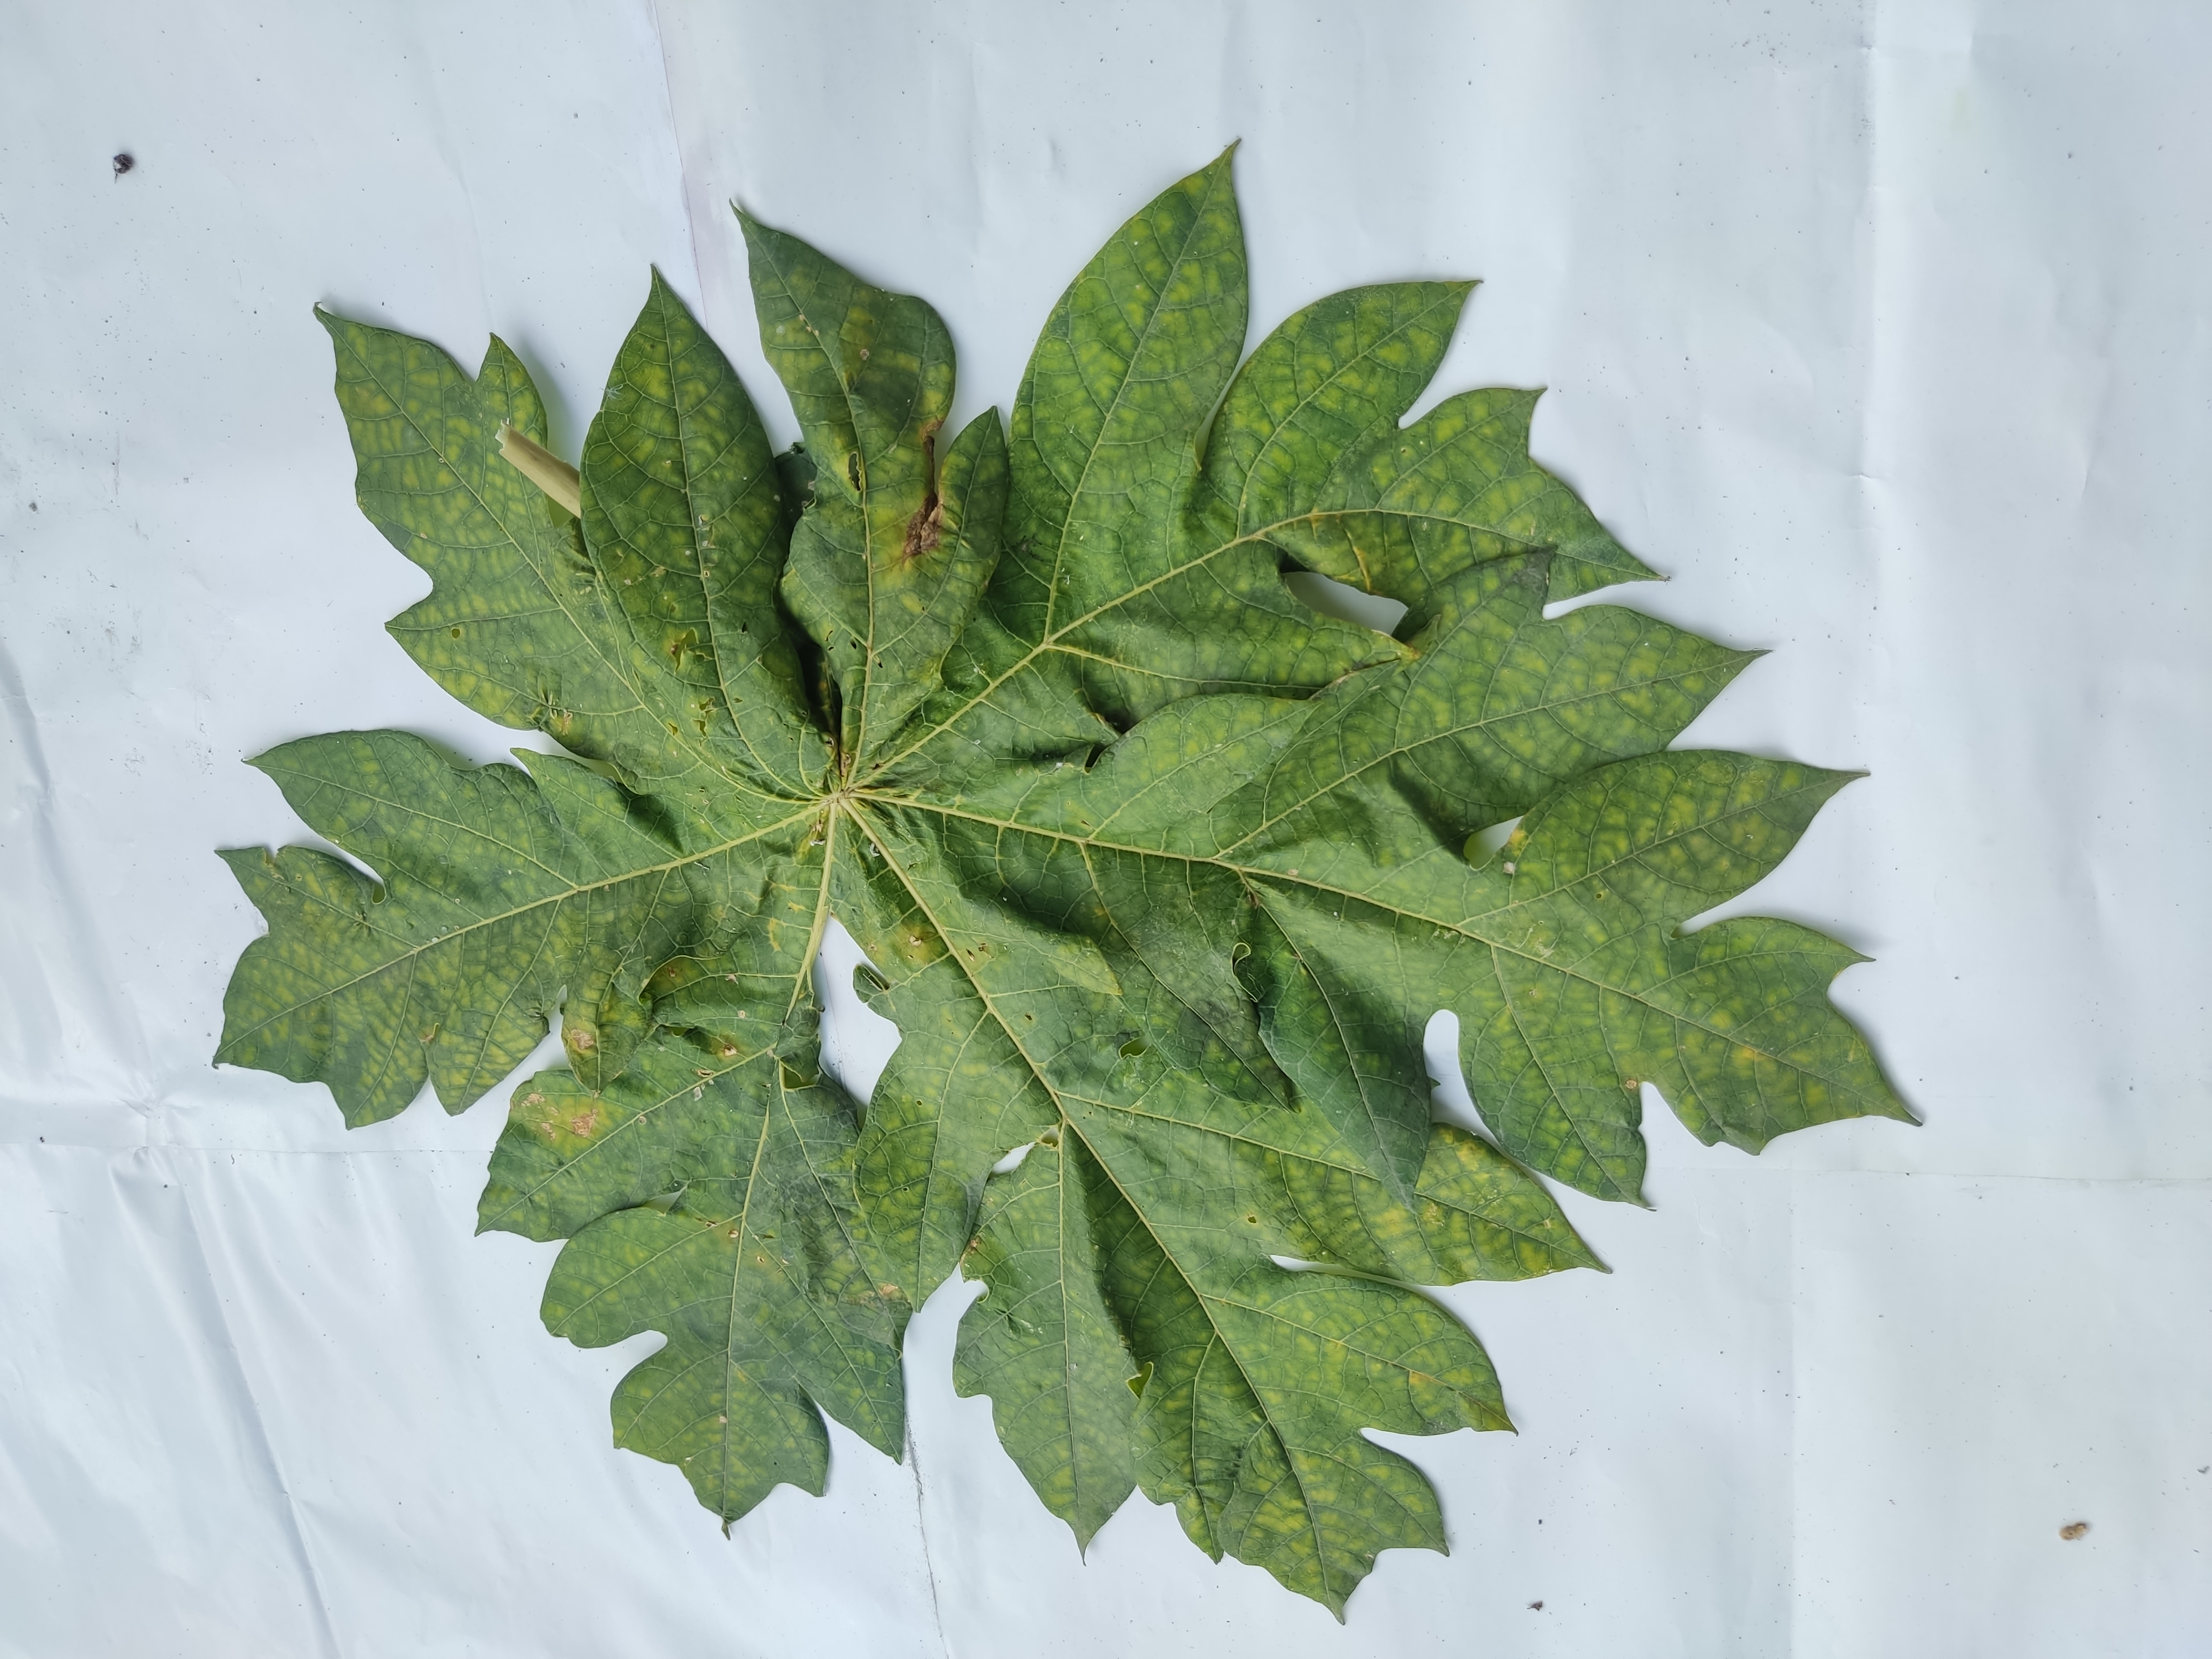
Label: Ring Spot